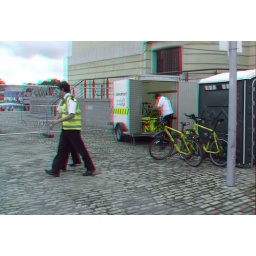
Bristol Harbour Festival 2010 in anaglyph 3D red cyan glasses to view